CityLynx Gold Line

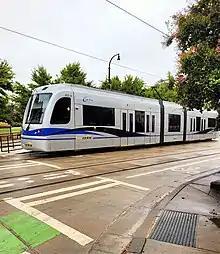
Streetcar No. 403 at the CPCC Central Campus station in September 2021

In early 2012, Mayor Anthony Foxx proposed building the next stage of the streetcar line, a , $119 million segment which would extend the line to Johnson C. Smith University. The proposal was turned down by a majority of the city council; on June 30, Foxx vetoed a revised city budget by the council which would have eliminated the second phase. On October 30, further discussion failed to reach any consensus on how best to pay for its construction. Options considered included: charging fares for the streetcar (the city had planned for the streetcar to be free), increasing the special property tax rate charged to property owners inside Interstate 277, soliciting donations from businesses and institutions along the line, such as Johnson & Wales University, or using a portion of new property taxes created from development along the line. Other options to raise funds, which would have required approval from the state, included: increasing the rental car tax, hotel/motel tax or prepared food and beverage tax, levying a special fee on parking spaces or lobbying for a higher vehicle registration fee.